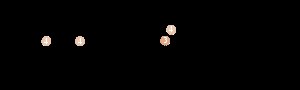
2. etape af Tour de France 2008 / Sprint og bjergpasseringer / 1. sprint (Camors)
Grafik for 2. etape
Anden etape af Tour de France 2008 blev kørt søndag d. 6. juli og gik fra Auray til Saint-Brieuc.